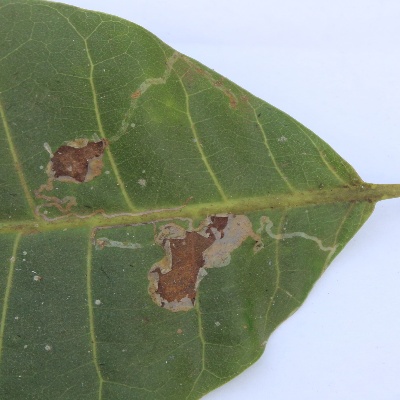
Crop: Cashew
Condition: leaf miner